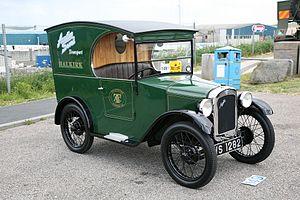
L'Austin 7, prononcée à l'anglaise seven, est une automobile fabriquée par le constructeur britannique Austin de 1922 à 1939. Surnommée la « Baby Austin » en raison de ses dimensions réduites, elle demeure l'un des modèles les plus célèbres de l'histoire de l'automobile anglaise, tant son succès fut immense. Produite à plus de 290 000 exemplaires, elle sera largement fabriquée par d'autres constructeurs automobiles tels que BMW et Nissan.